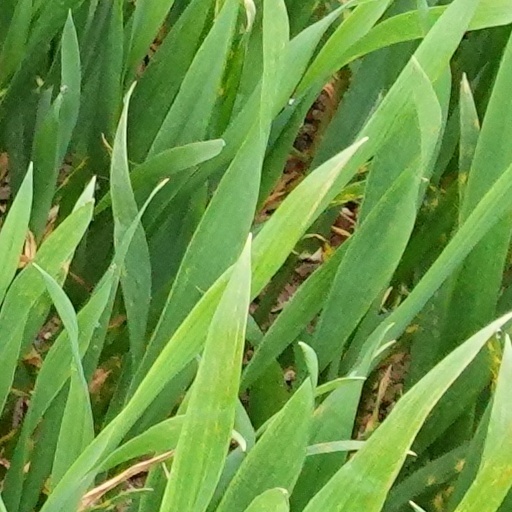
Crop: wheat